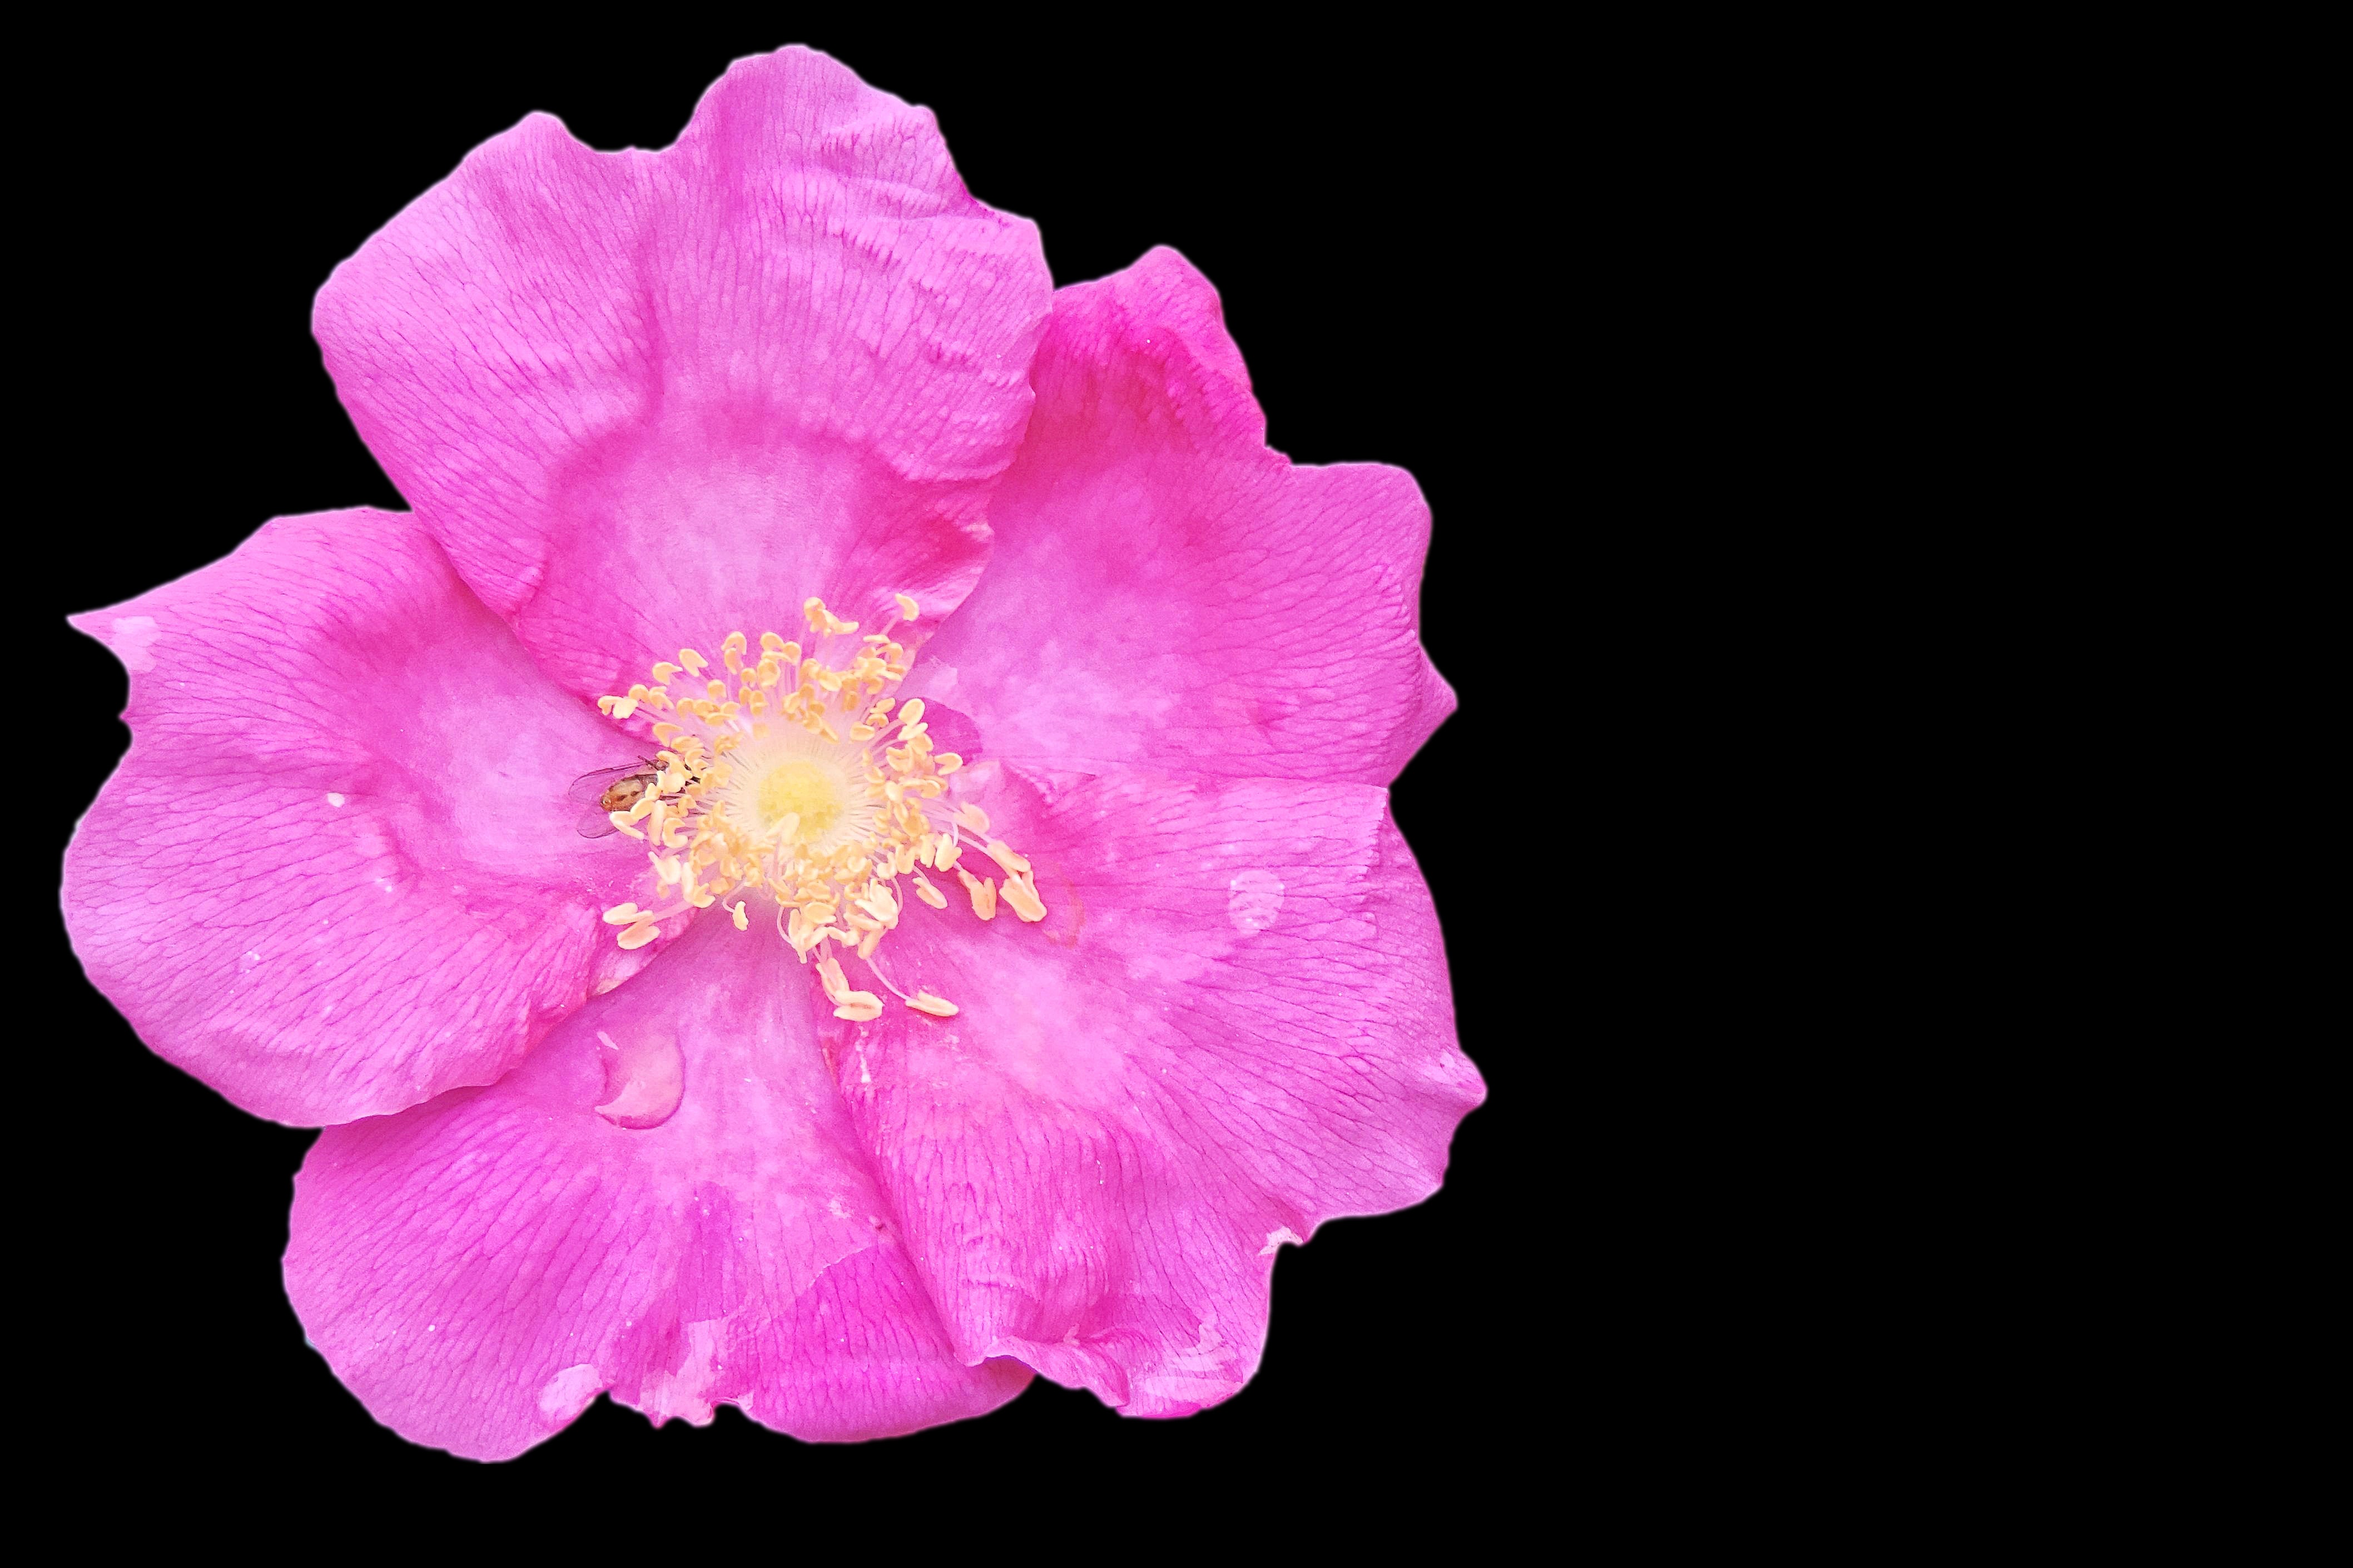
blossom, plant, flower, petal, bloom, rose, pink, camellia, rose hip, macro photography, rosa canina, rose greenhouse, flowering plant, garden roses, rose family, china rose, computer wallpaper, rosa centifolia, rose order, camellia sasanqua